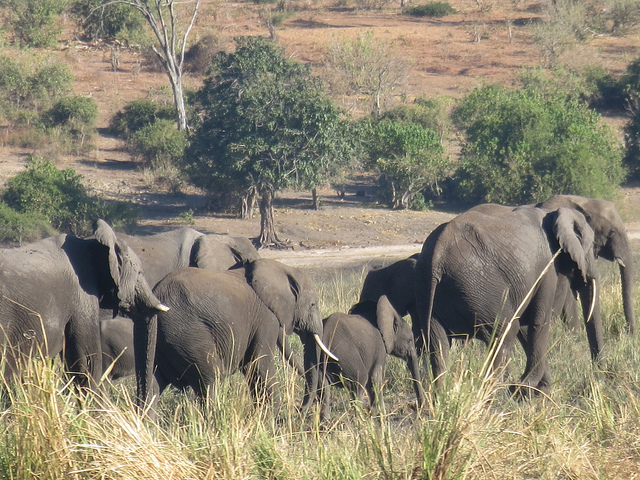
user: Given an image and a question. Answer the question in a short answer. Question: What is a group of these animals known as? Short Answer:
assistant: herd